Deadly Duck

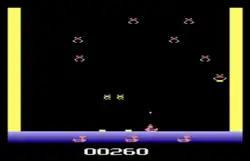
Gameplay screenshot

Cranky crabs are attempting to get the ducks out of their ponds. The crabs fly in the air while throwing bricks and bombs at the ducks. To fight back, the ducks are armed with a bill that is also a gun barrel that shoots a limitless supply of bullets straight up.